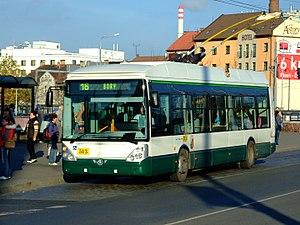
Le trolleybus de Plzeň est réseau de transports en commun qui dessert la ville de Plzeň, en République tchèque.